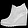
Label: Ankle boot